Vehicle recycling

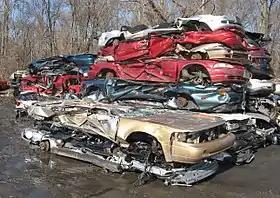
Crushed vehicles ready for transportation to a steel mill in the US

Vehicle recycling or automobile scrapping is the dismantling of vehicles for spare parts. At the end of their useful life, vehicles have value as a source of spare parts and this has created a vehicle dismantling industry. The industry has various names for its business outlets including wrecking yard, auto dismantling yard, car spare parts supplier, and recently, auto or vehicle recycling. Vehicle recycling has always occurred to some degree but in recent years manufacturers have become involved in the process. A car crusher is often used to reduce the size of scrapped vehicles for simplified transportation to a steel mill.